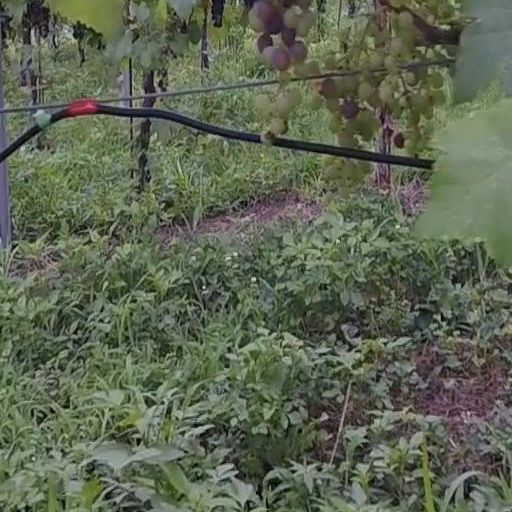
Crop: grape